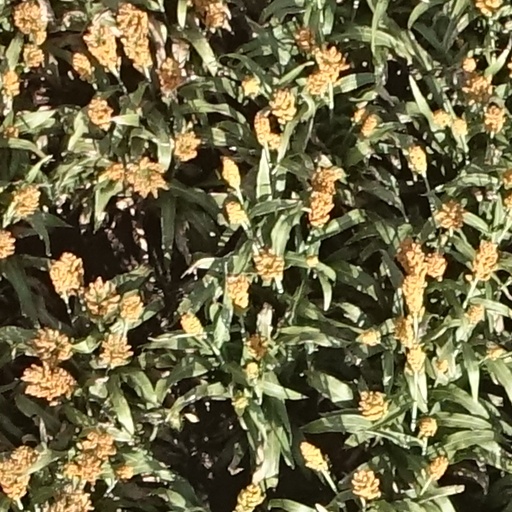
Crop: sorghum